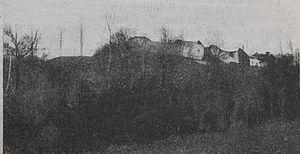
in almanch Matot-Braine 1915-17.
Ostel est une commune française située dans le département de l'Aisne, en région Hauts-de-France.